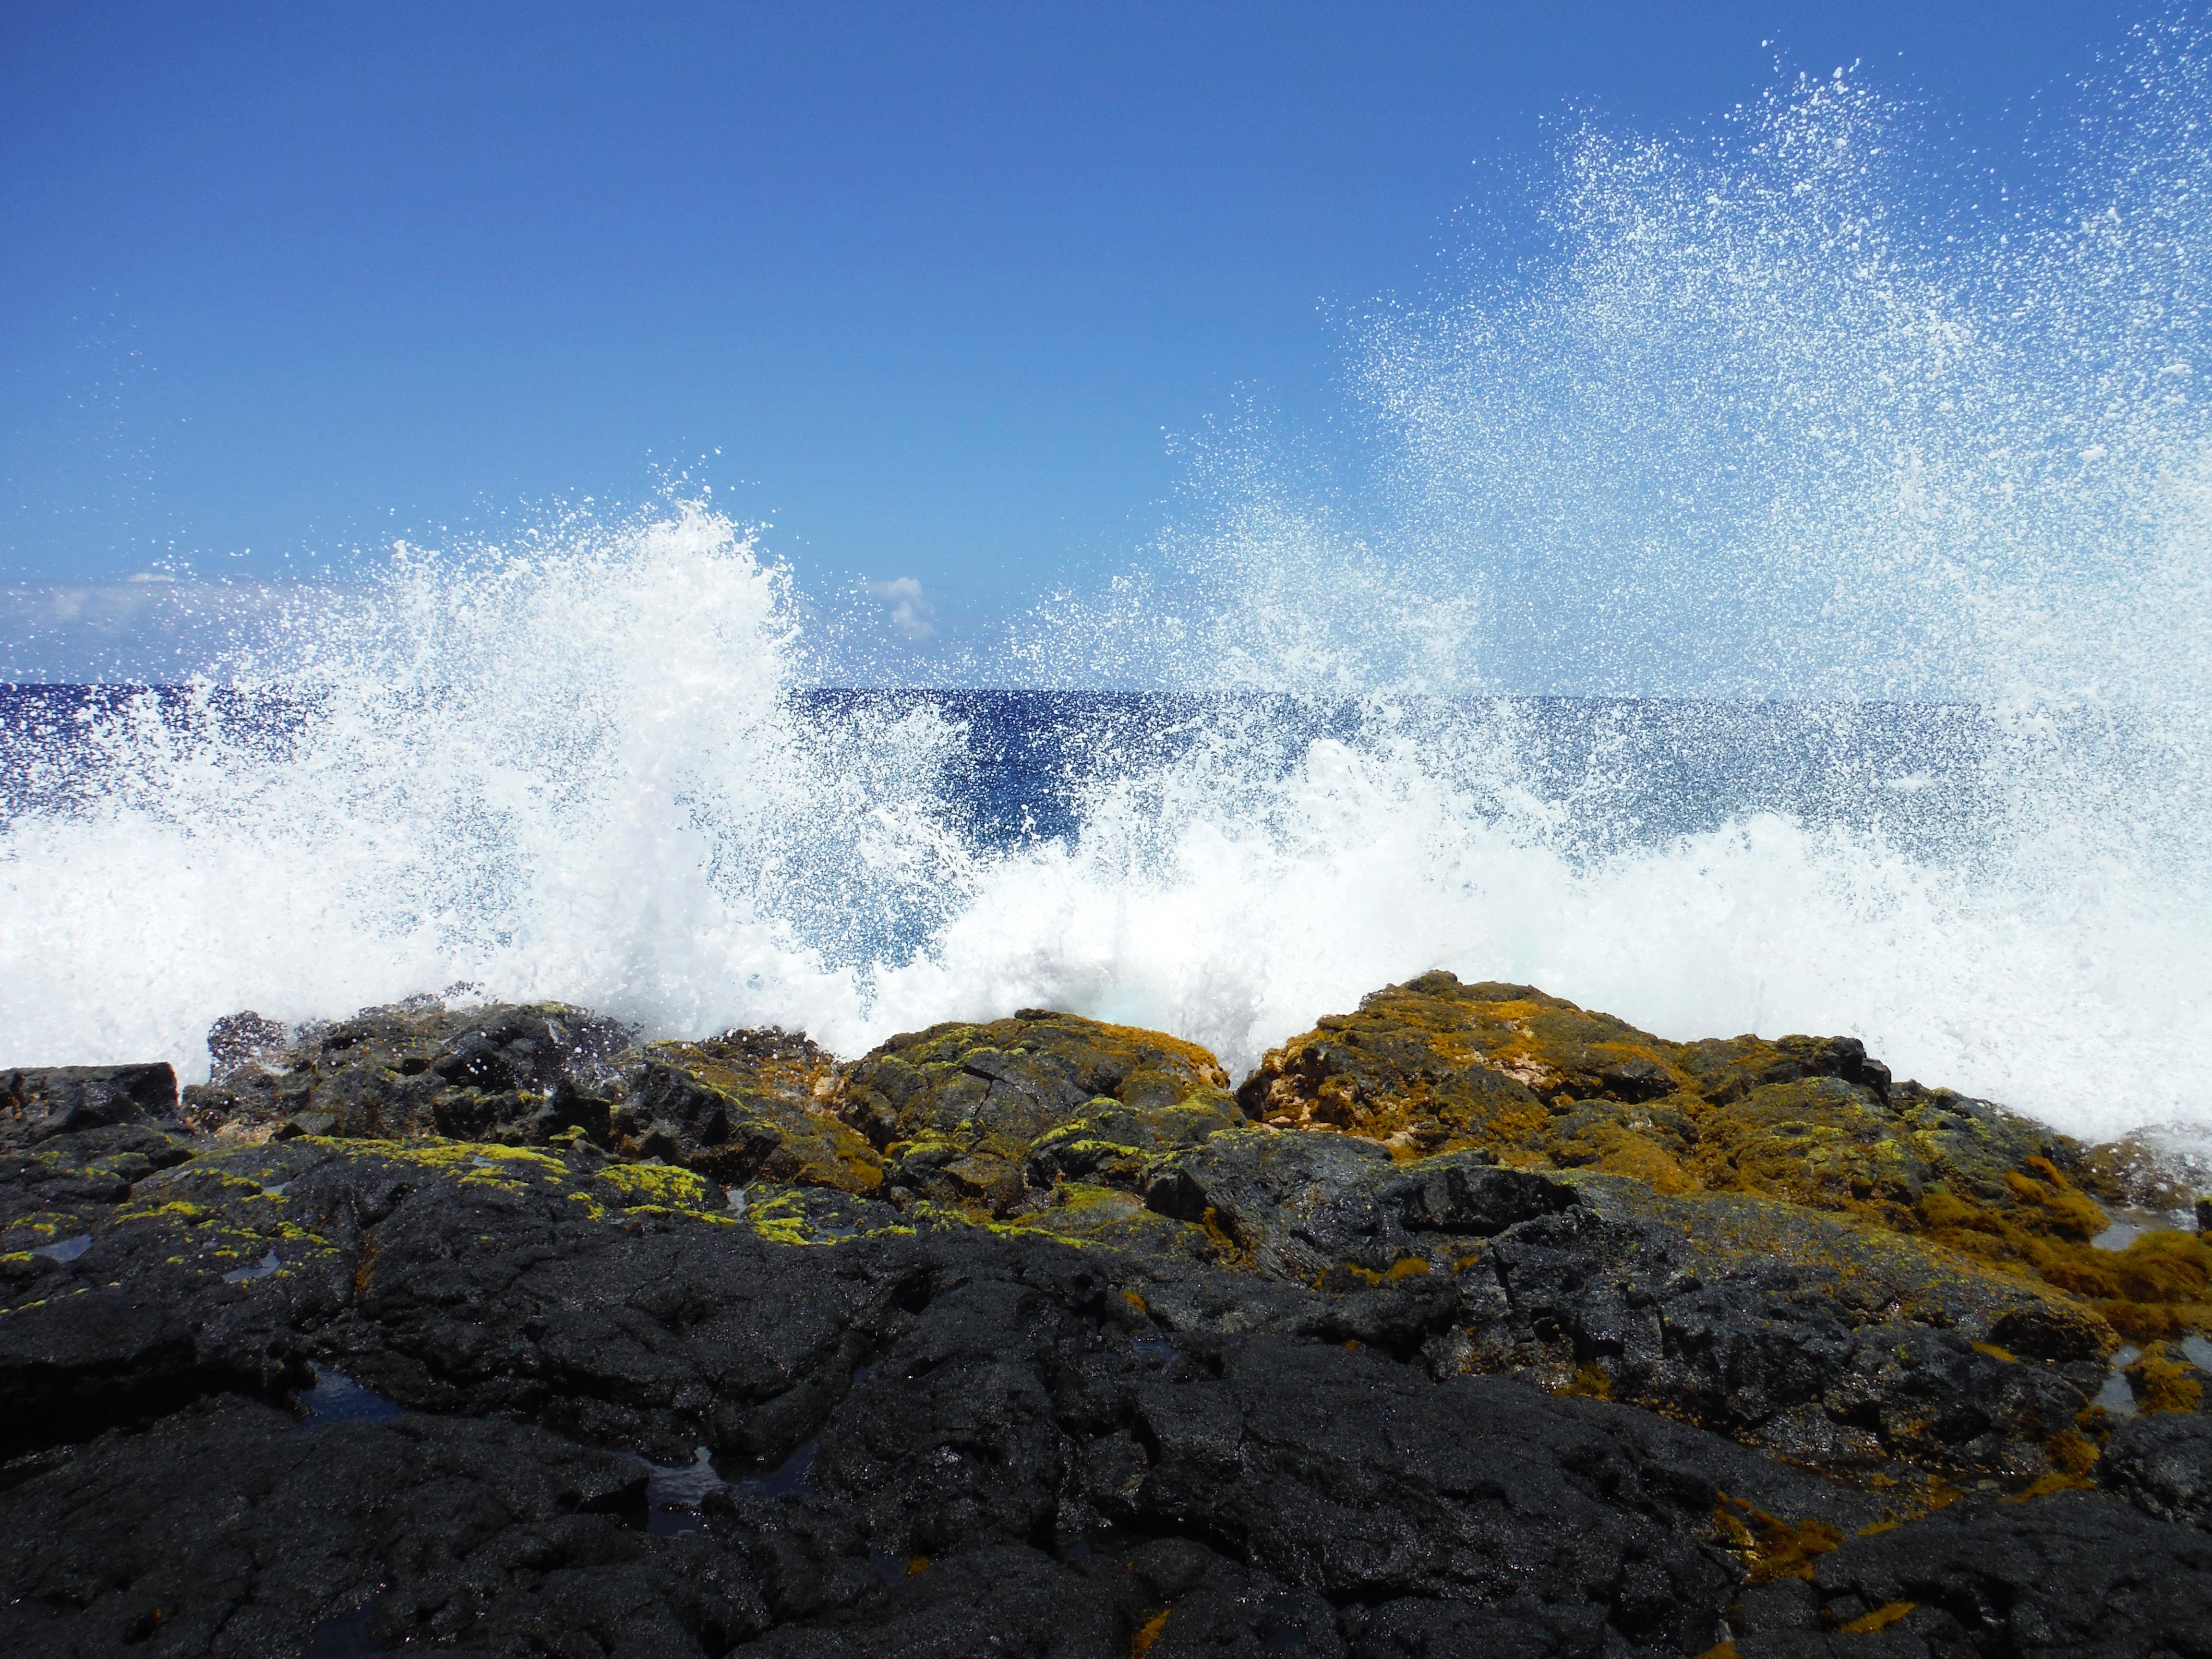
beach, landscape, sea, coast, water, nature, rock, ocean, horizon, mountain, snow, winter, cloud, sky, sunlight, morning, shore, wave, photo, summer, coastline, cliff, splash, scenic, spray, seascape, weather, blue, hawaii, terrain, body of water, rocks, power, waves, crashing, ocean waves, water wave, atmospheric phenomenon, wind wave